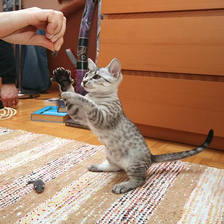
Species: cat
Breed: Egyptian Mau